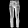
Label: Trouser